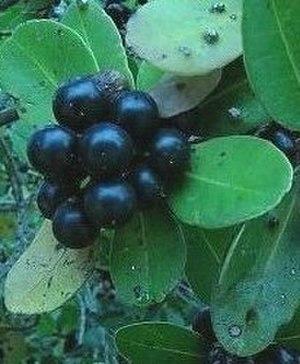
Sideroxylon inerme L. est un genre d'arbre côtier de la famille des Sapotaceae, endémique à l'Afrique méridionale, au bois extrêmement dur et résistant comme tous les Sideroxylon. Le genre comprend trois sous-espèces. L'une d'elles, Sideroxylon inerme inerme, est la seule espèce de Sideroxylon existant en Afrique du Sud où il est protégé et où trois spécimens ont été déclarées patrimoine provincial.